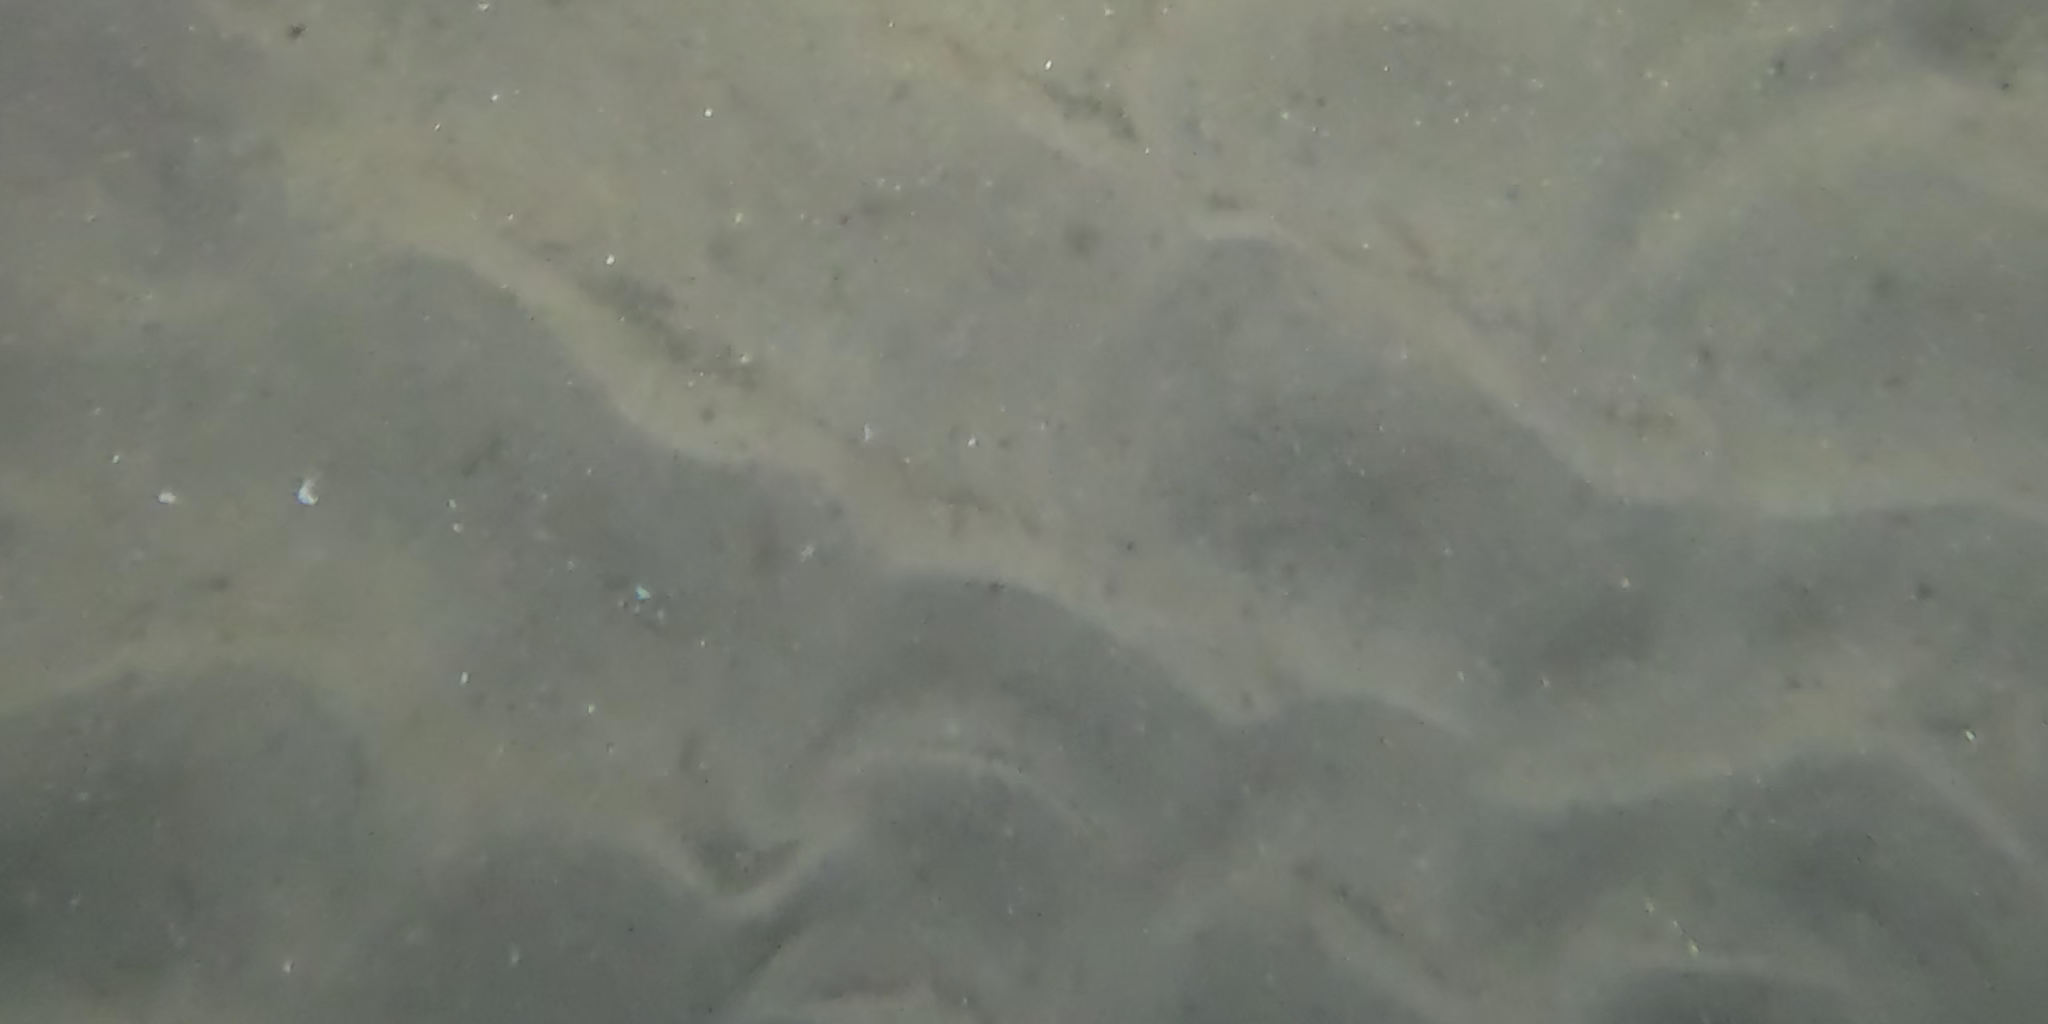
Seabed habitat: sand